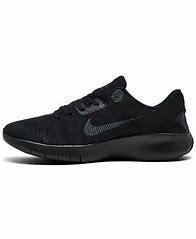
Brand: Nike
Model: Flex Experience Run 11 Next Nature